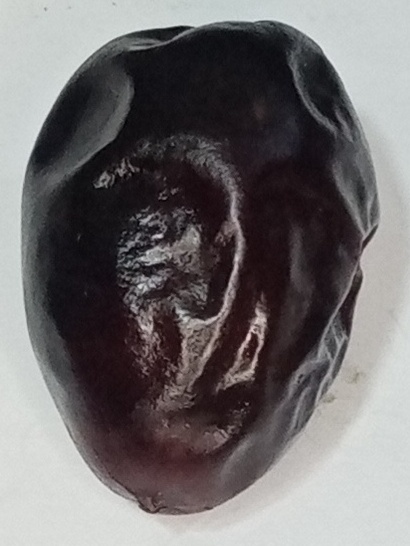
Variety: kupro
Size: large
Grade: grade-2